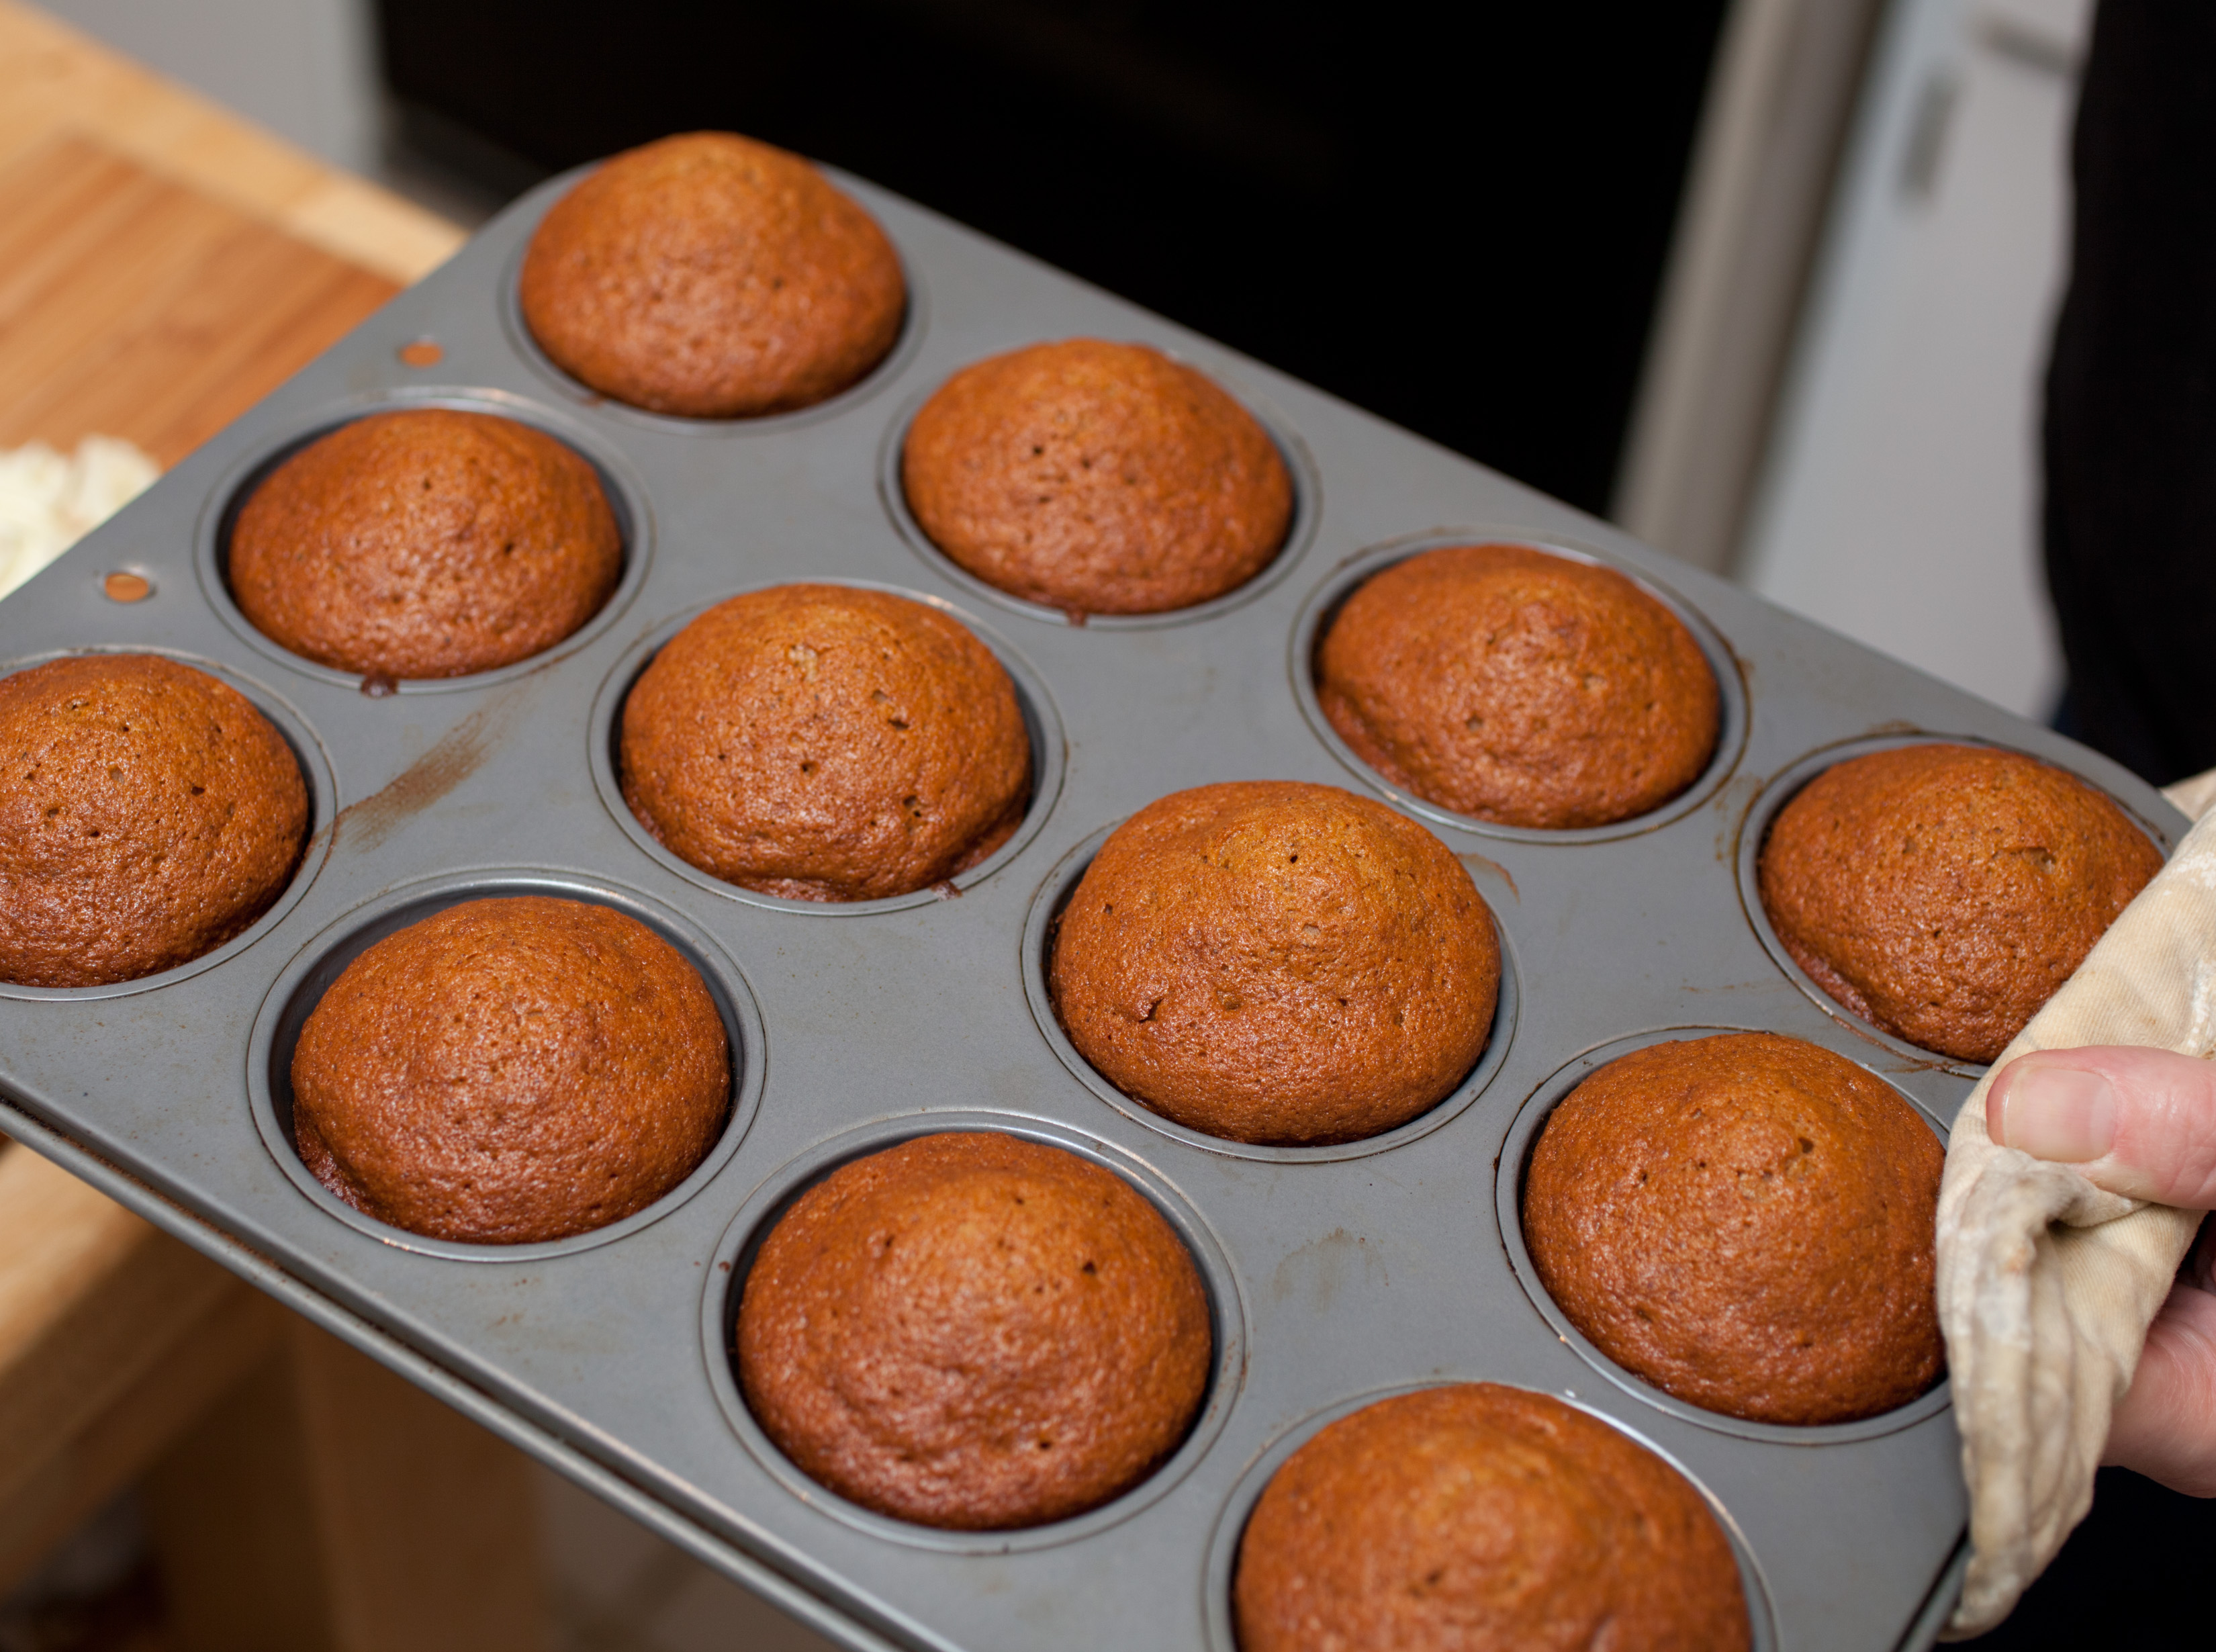
dish, food, produce, pumpkin, baking, dessert, tray, muffin, 365, muffins, baked goods, muffintin